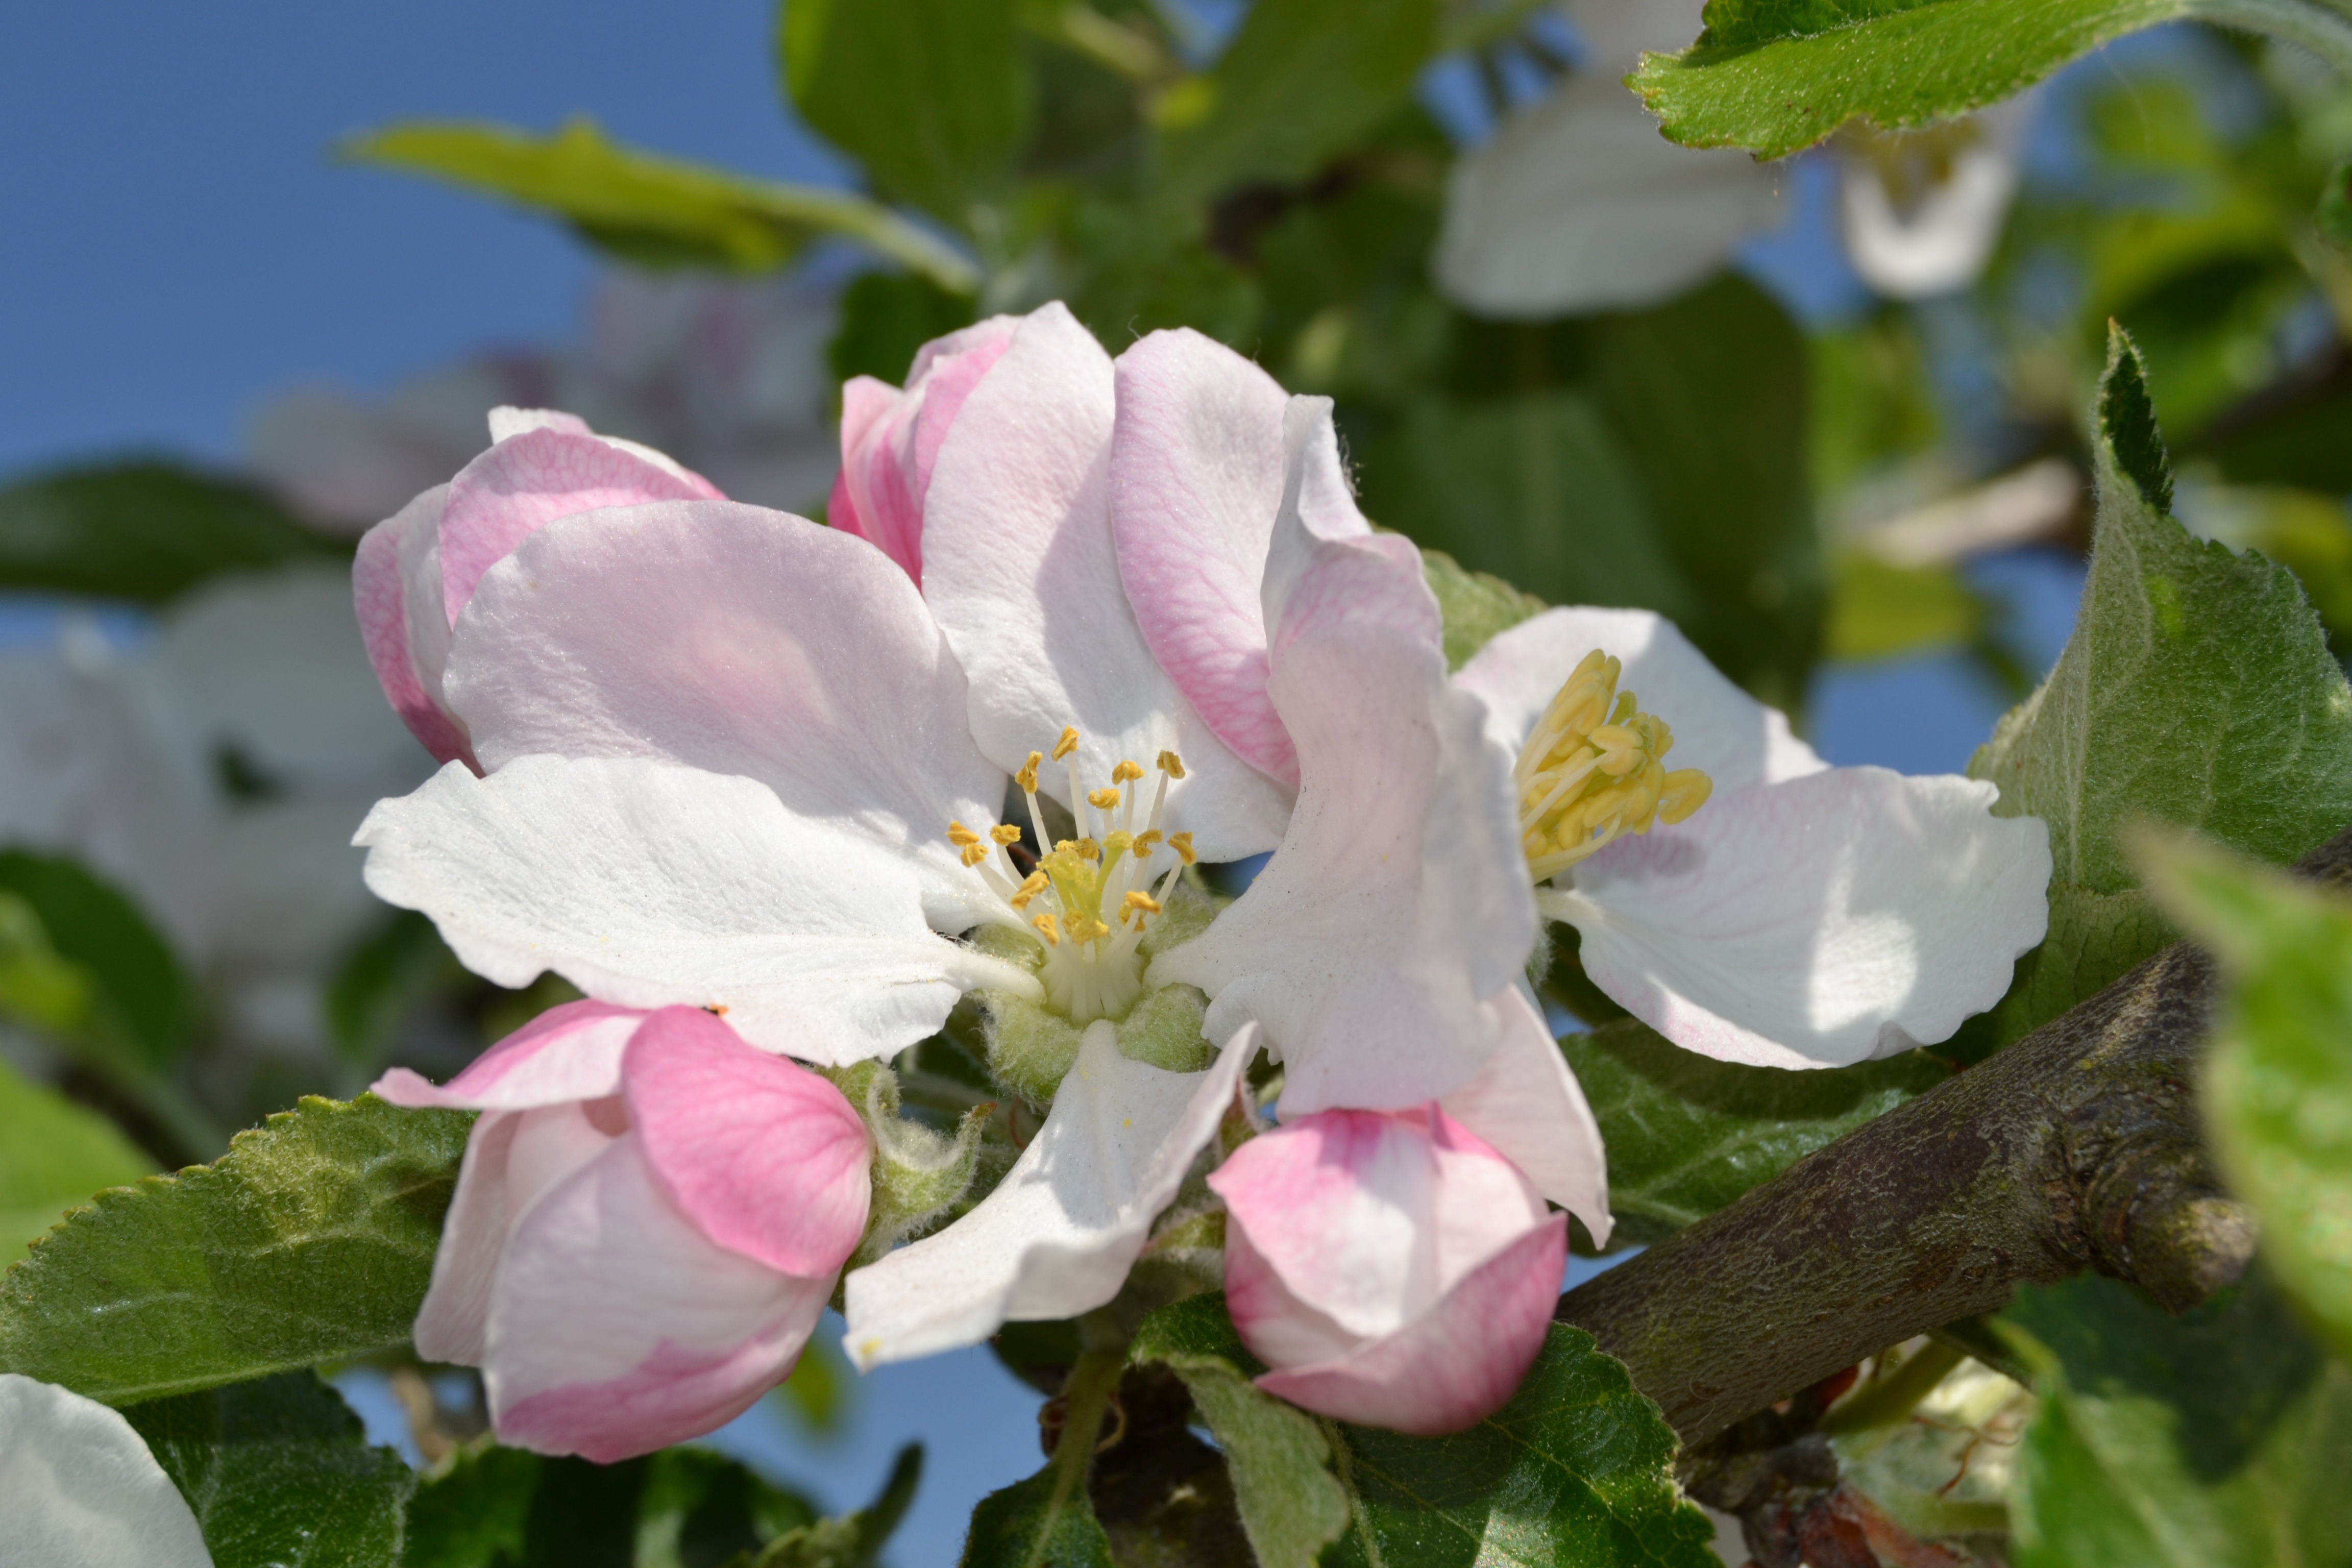
apple, nature, branch, blossom, plant, white, flower, petal, bloom, rose, spring, botany, pink, flora, shrub, apple blossom, flowering plant, rose family, apple tree blossom, land plant